Answer in natural language. Considering the relative positions, is blue and silver cone-shaped bat to the left or right of white rectangular dining table? Choose between the following options: left or right
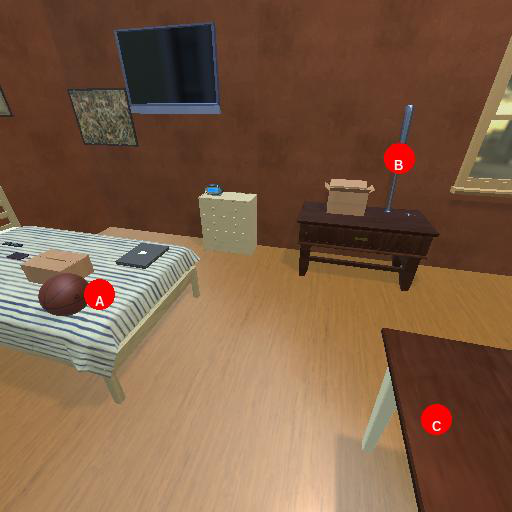
<answer>right</answer>